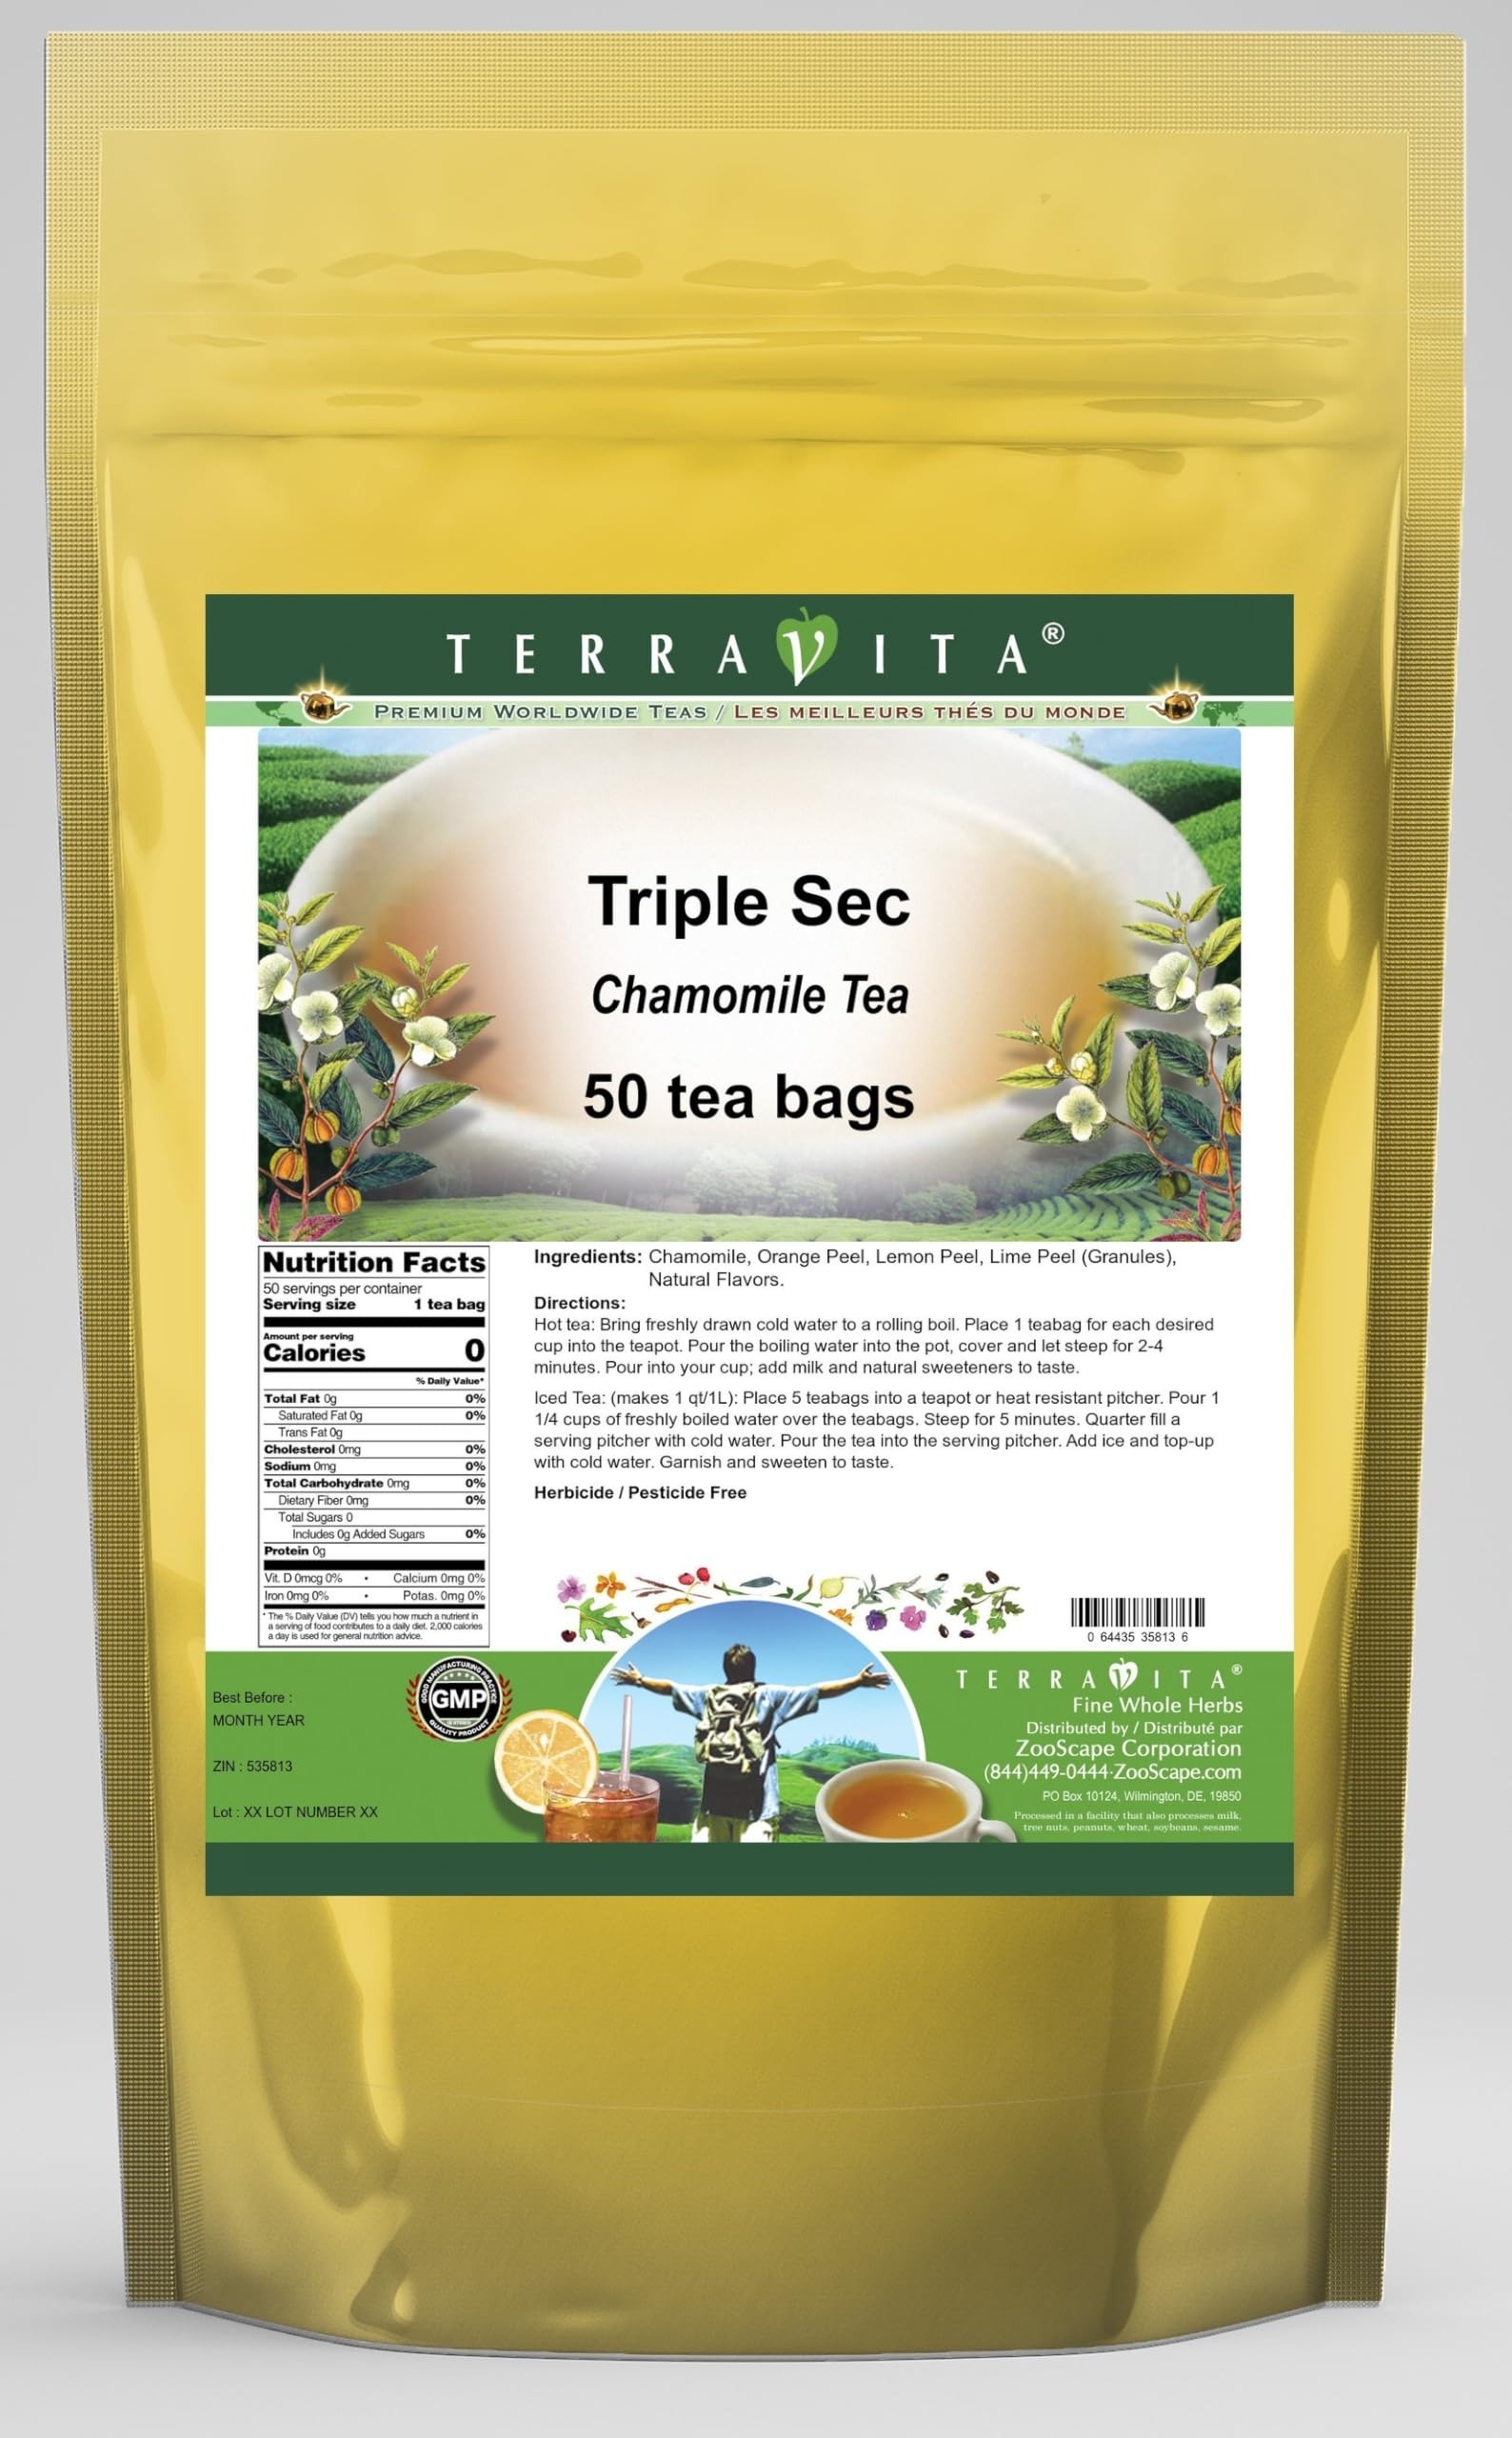
Item Name: Triple Sec Chamomile Tea (50 tea bags, ZIN: 535813)
Bullet Point 1: Our Triple Sec Chamomile Tea is a delicious flavored Chamomile tea with Orange Peel, Lemon Peel and Lime Peel that you will enjoy relaxing with anytime! The natural Triple Sec taste is delicious! - Ingredients: Chamomile tea, Orange Peel, Lemon Peel, Lime Peel and Natural Triple Sec Flavor.
Bullet Point 2: No fillers.
Bullet Point 3: Manufacturer: TerraVita
Bullet Point 4: Size: 50 tea bags
Bullet Point 5: Chamomile Tea Bags - Packed in a convenient upright pouch!
Product Description: Our Triple Sec Chamomile Tea is a delicious flavored Chamomile tea with Orange Peel, Lemon Peel and Lime Peel that you will enjoy relaxing with anytime! The natural Triple Sec taste is delicious! - Ingredients: Chamomile tea, Orange Peel, Lemon Peel, Lime Peel and Natural Triple Sec Flavor. - Hot tea brewing method: Bring freshly drawn cold water to a rolling boil. Place 1 teabag for each desired cup into the teapot. Pour the boiling water into the pot, cover and let steep for 2-4 minutes. Pour into your cup; add milk and natural sweeteners to taste. - Iced tea brewing method: (to make 1 liter/quart): Place 5 teabags into a teapot or heat resistant pitcher. Pour 1 1/4 cups of freshly boiled water over the teabags. Steep for 5 minutes. Quarter fill a serving pitcher with cold water. Pour the tea into the serving pitcher. Add ice and top-up with cold water. Garnish and sweeten to taste. - TerraVita is an exclusive line of premium-quality, natural source products that use only the finest, purest and most potent ingredients found around the world. TerraVita is hallmarked by the highest possible standards of purity, potency, stability and freshness. All of our products are prepared with the highest elements of quality control, from raw materials through the entire manufacturing process, up to and including the moment that the bottles or bags are sealed for freshness and shipped out to you. Our highest possible standards are certified by independent laboratories and backed by our personal guarantee. - TerraVita exists to meet and ensure your family's health and wellness without the harmful effects of chemicals and health products. We strive to make all of our products affordable and reliable and are constantly searching the market to maintain our affordability and to look for
Value: 50.0
Unit: Count

Price: 30.98